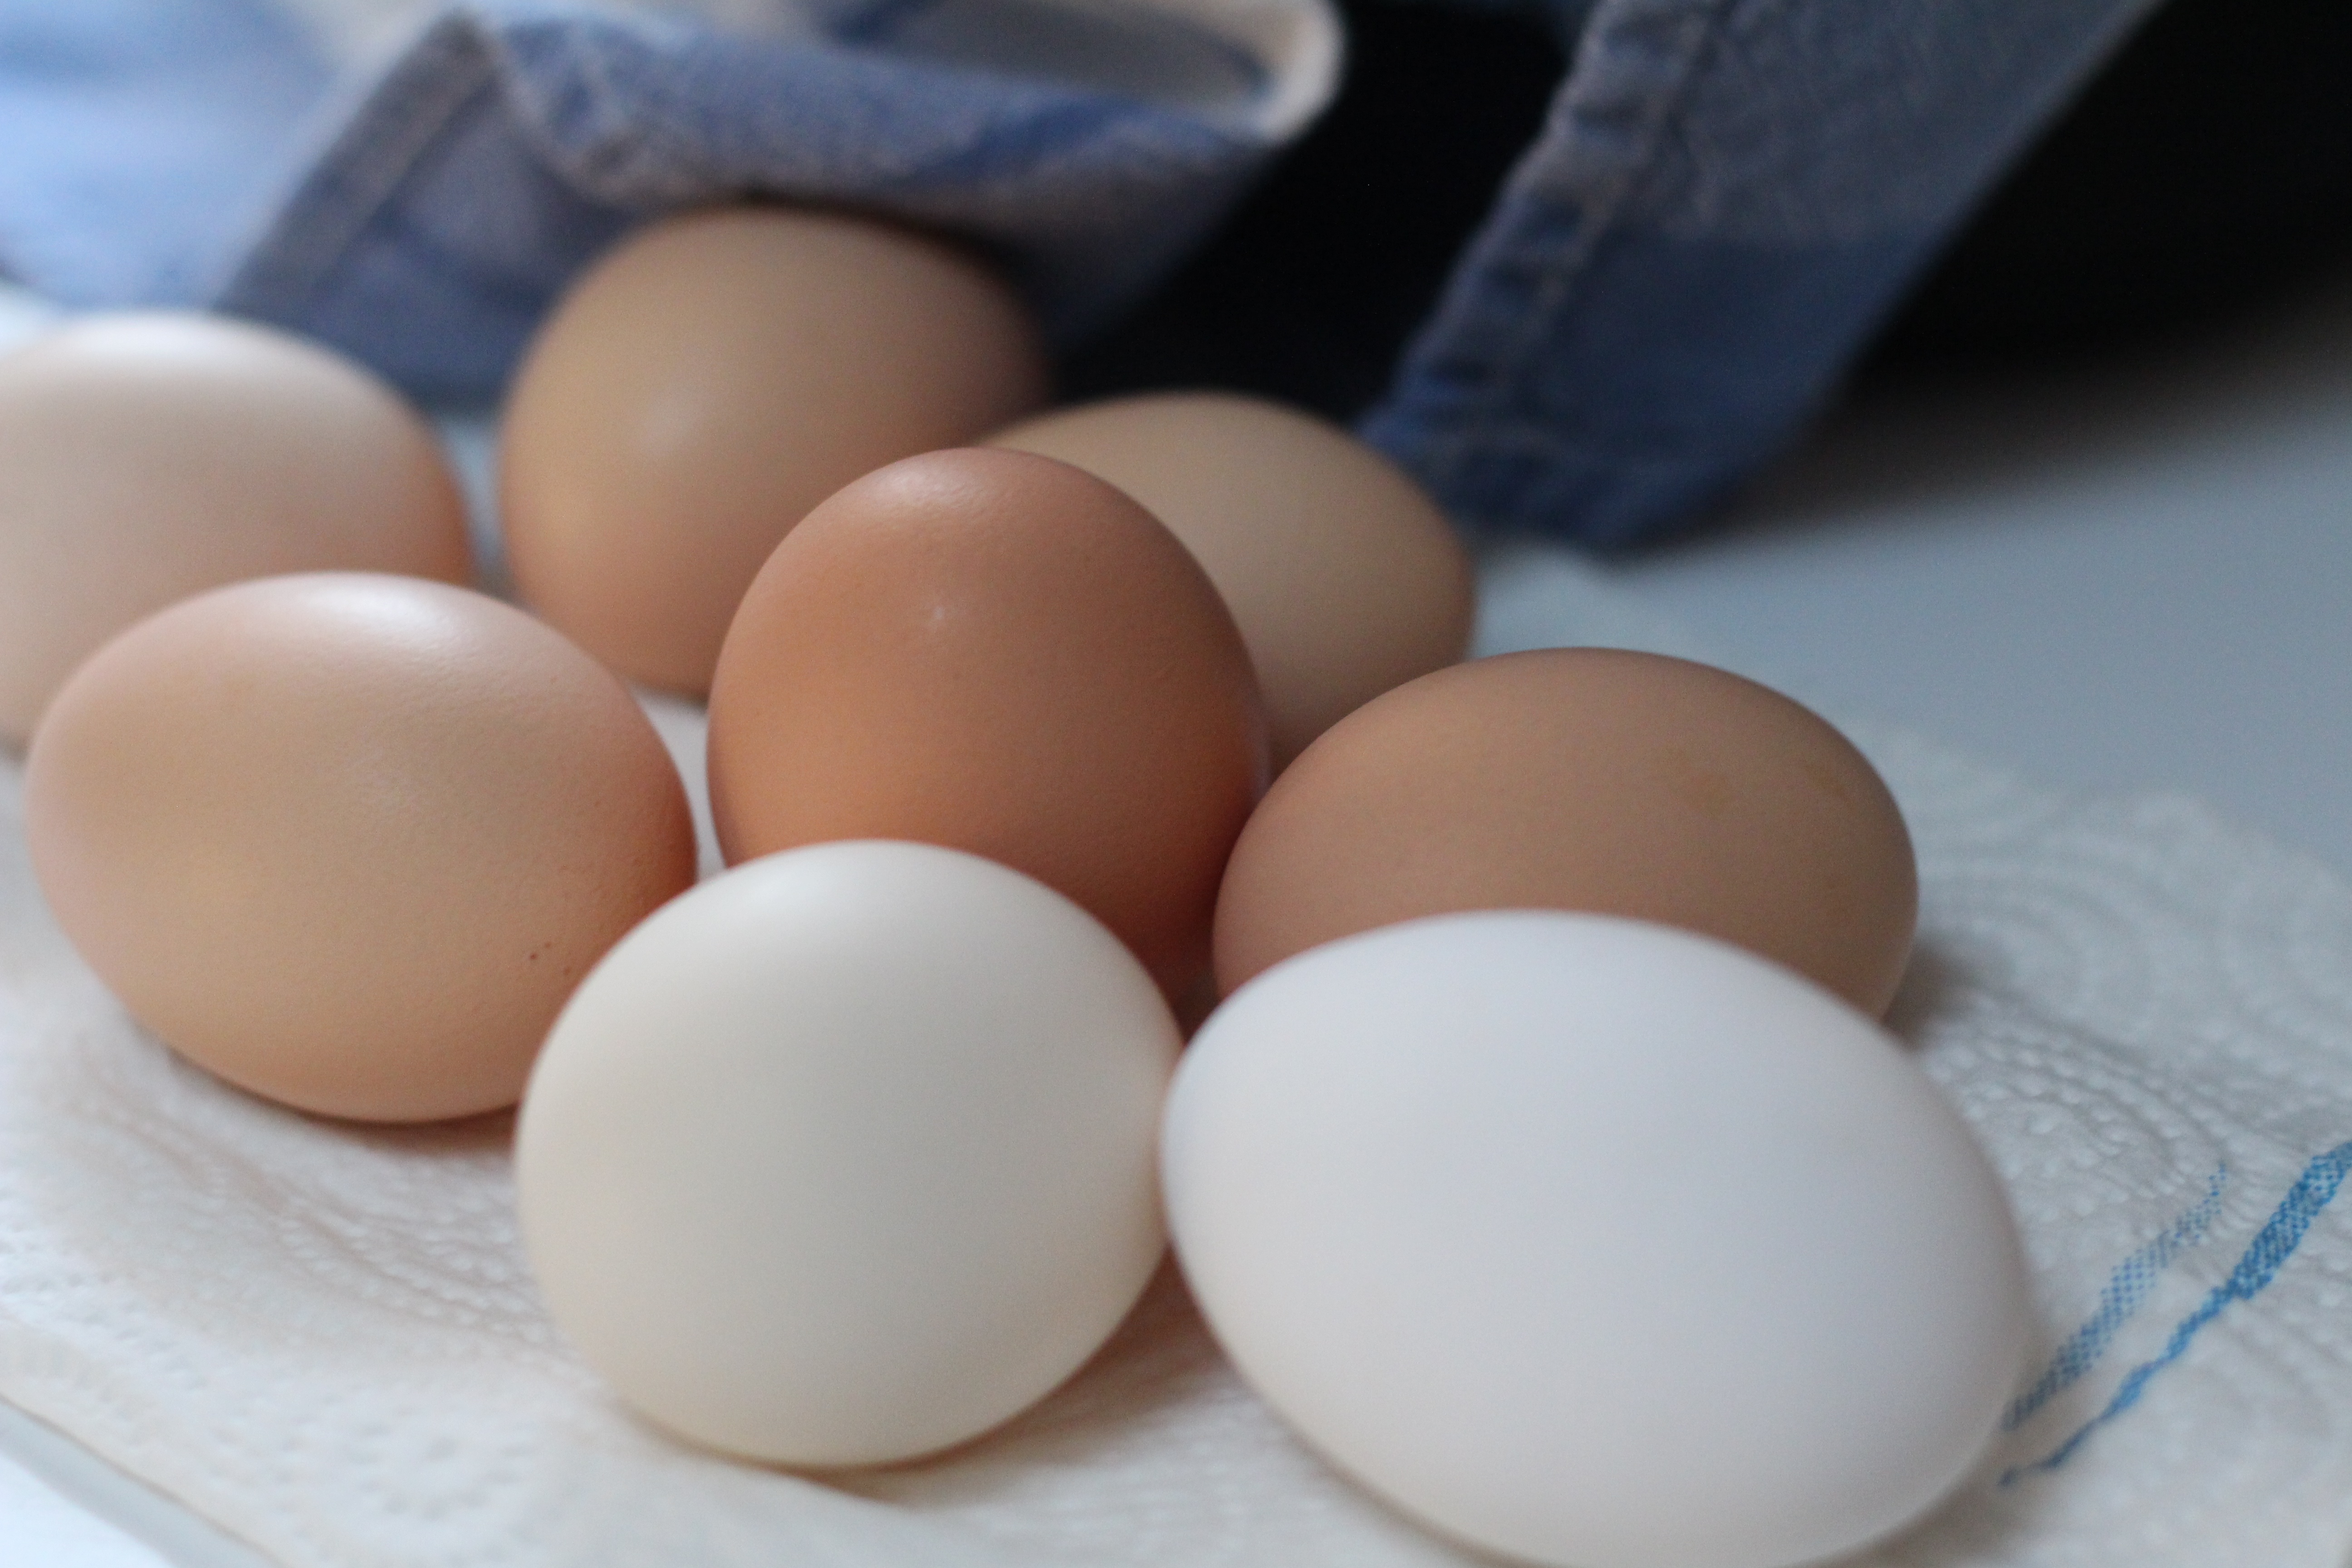
food, natural, breakfast, egg, eggs, chicken eggs, brown eggs, animal source foods, fresh eggs